The Compleat Tavern

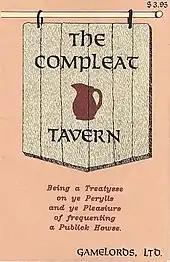

The Compleat Tavern is a 1981 fantasy role-playing game supplement published by Gamelords.